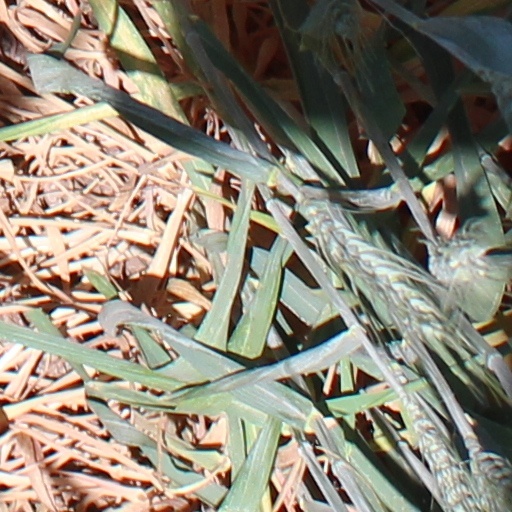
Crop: wheat